Mining in Papua New Guinea

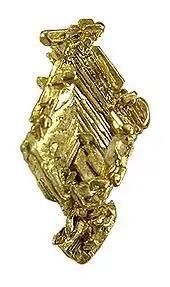
Crystalline gold from a mine in PNG

Mining in Papua New Guinea is an important part of the Papua New Guinean economy.